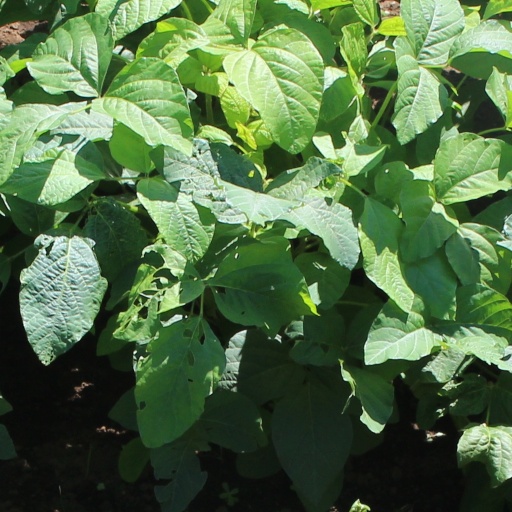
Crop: soybean